Gasparilla Pirate Festival

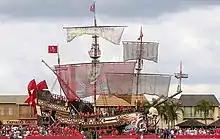
The pirate ship inside Raymond James Stadium

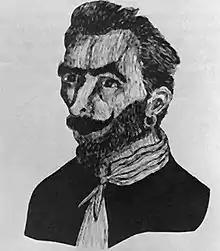
Sketch of José Gaspar from a 1900 advertising brochure

The Children's Gasparilla Extravaganza is held on the Saturday prior to the main parade, currently the second-to-last Saturday in January. It is billed as a family-friendly event, as unlike the Parade of Pirates, alcohol is not allowed along the parade route, which runs along Bayshore Boulevard and is about half as long as the main Gasparilla Parade. The Children's Parade was first held in 1947 and was a simple affair that mostly featured schools and children's organizations pulling homemade floats for a few blocks in downtown Tampa, though it slowly increased in complexity and popularity over the decades. It moved to its current route in 2002 and usually draws about 100,000 attendees.